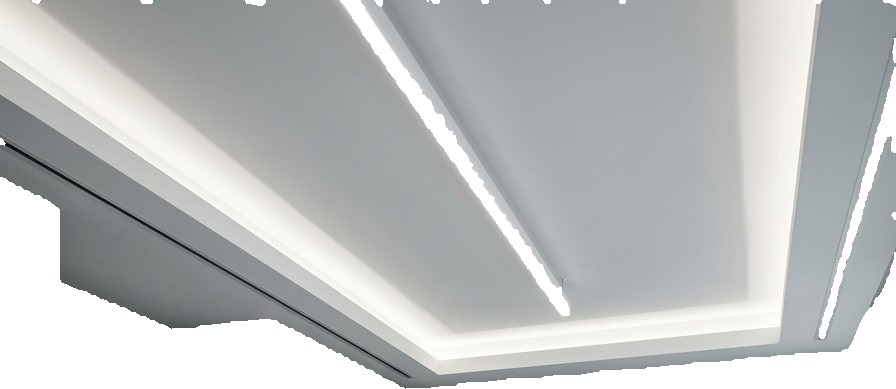
Surface category: ceiling